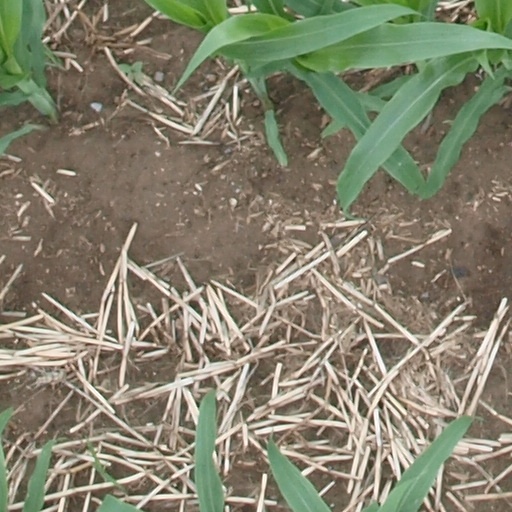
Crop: maize; corn